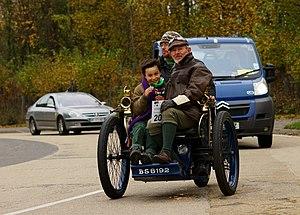
Paul Jamin est un ancien pilote automobile français sartois.
Léon Bollée est un inventeur et constructeur automobile français.